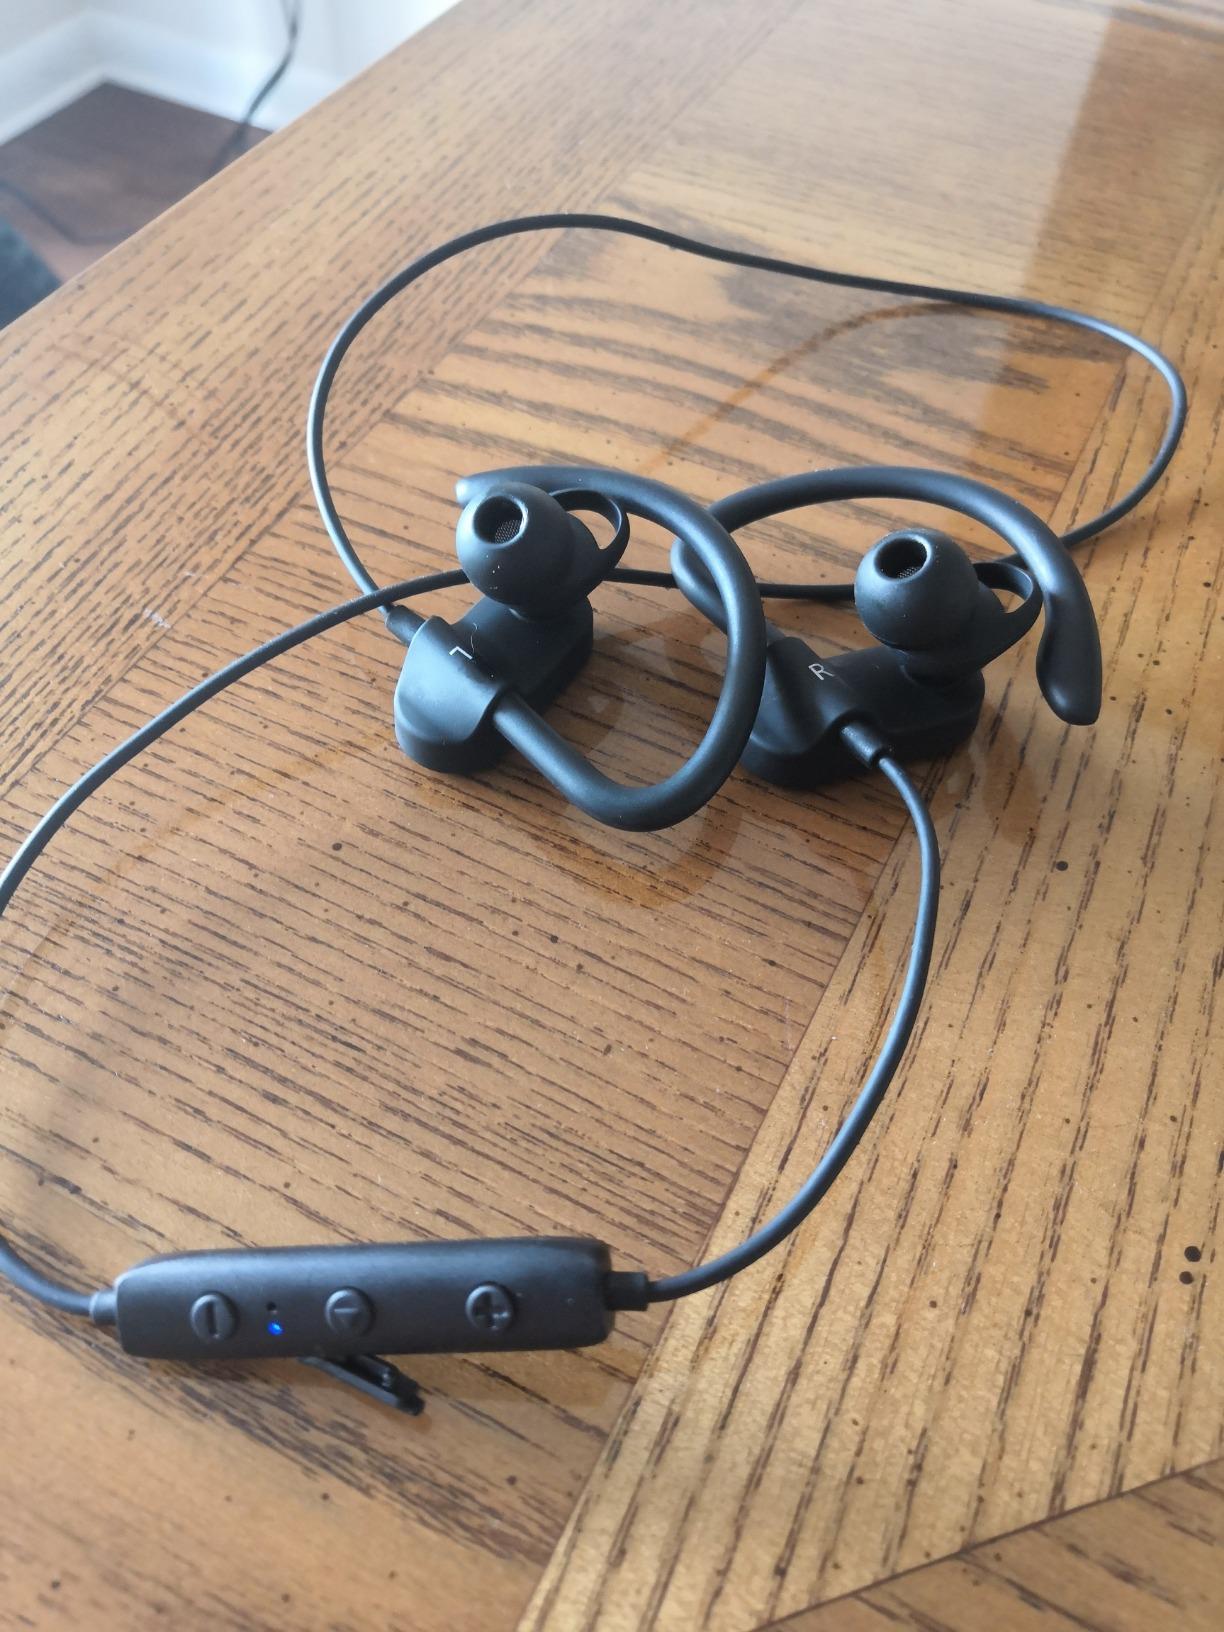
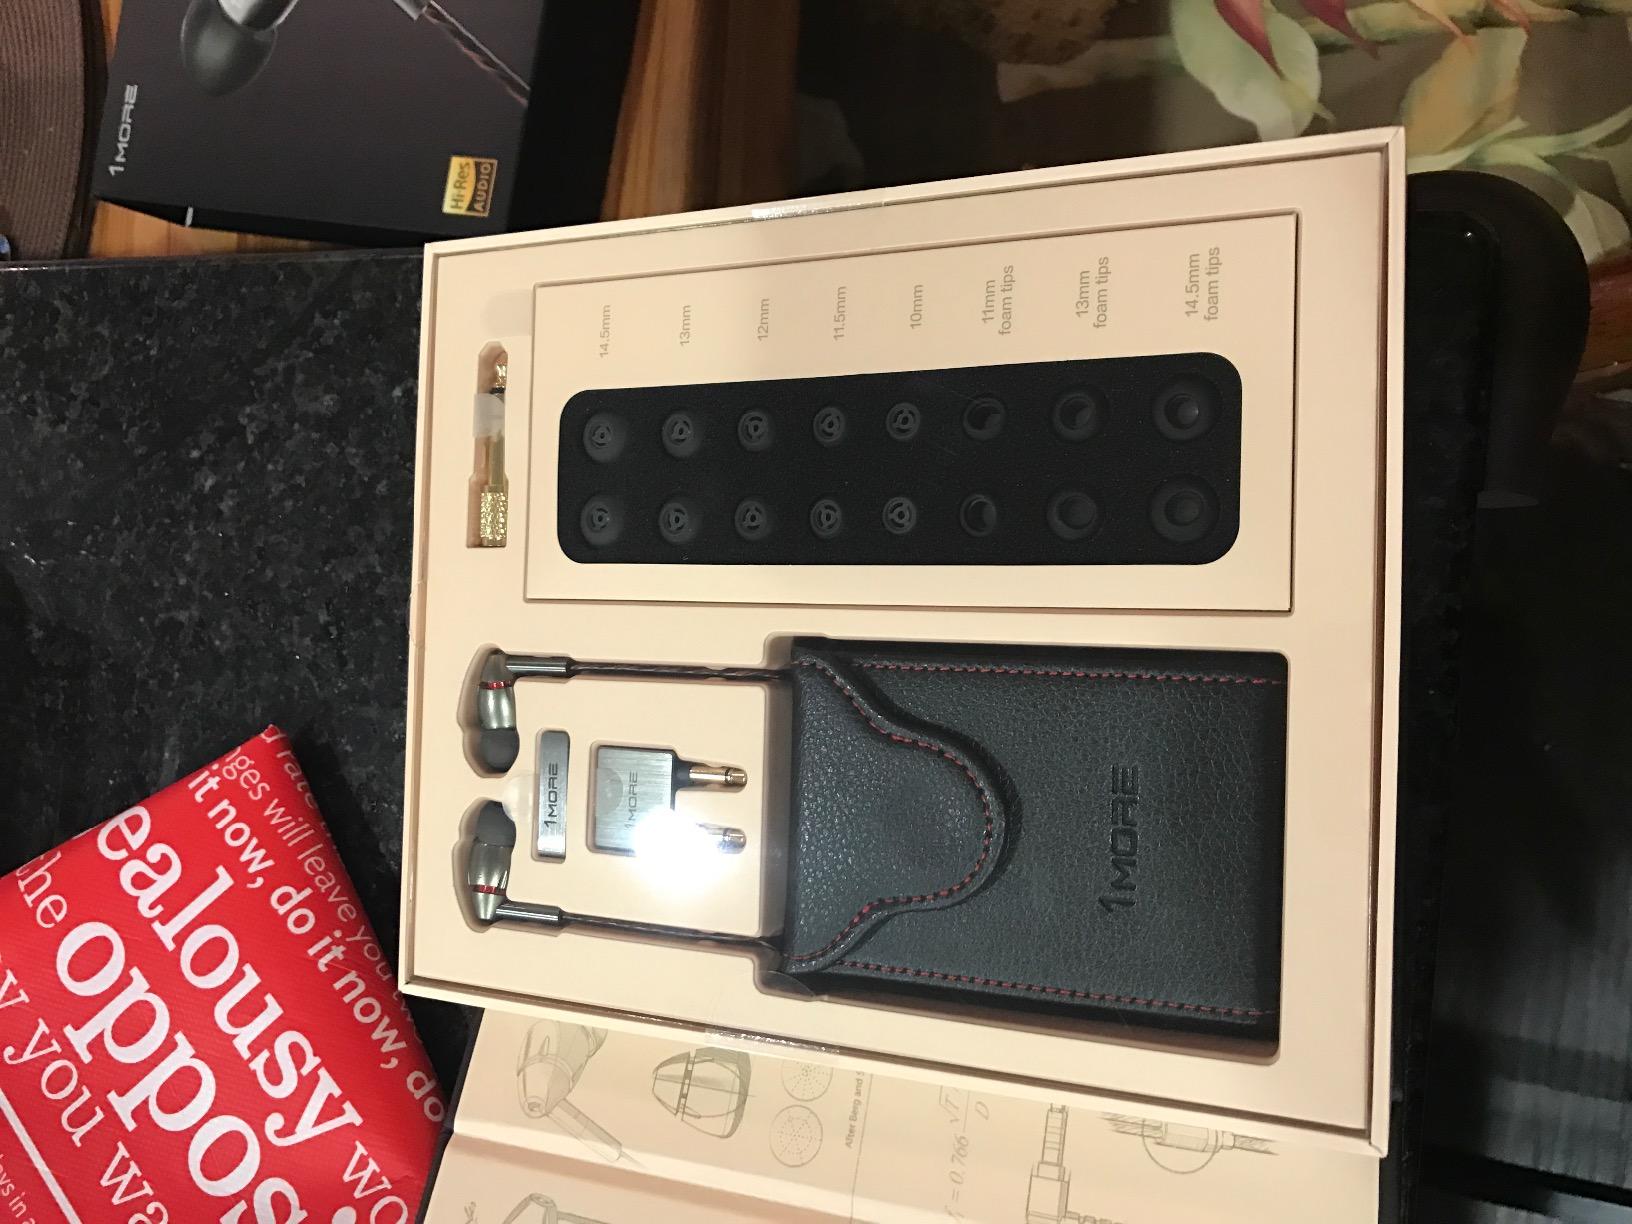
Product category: headphones
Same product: no